Alfred Astley Pearson

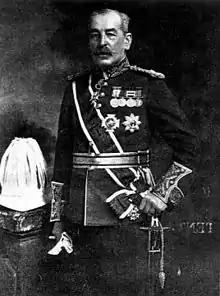

General Sir Alfred Astley Pearson (5 June 1850 – 26 November 1937) was a British Indian Army officer.